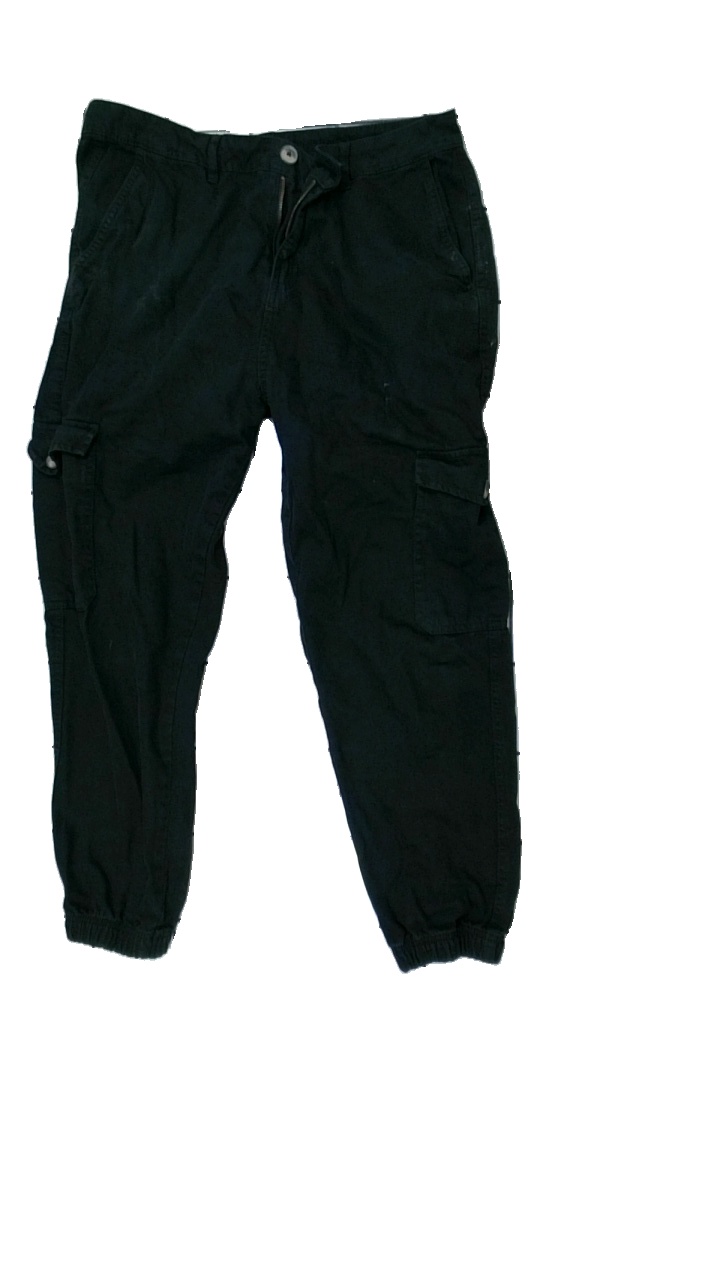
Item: Trousers (Men)
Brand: Lager 157
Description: black cargo trousers
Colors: Black
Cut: Regular
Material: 100% Cotton
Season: All
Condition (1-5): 5
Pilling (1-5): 5
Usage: Reuse
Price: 50-100